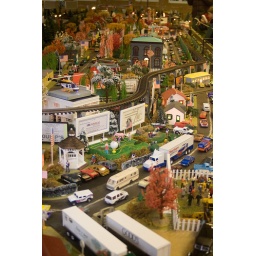
The model train set up on the second floor of the bank building in Penn Square in downtown Lancaster.